Veramark Technologies

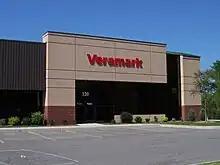
Headquarters in Henrietta, New York

In 2001, the company sold all the rights for the VeraBill product line, a mediation, provisioning and billing solution for wireline and wireless mid-size carriers, to Mind CTI Ltd. for US$ $1 million.